John Drinkwater (playwright)

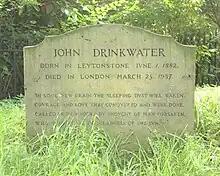
John Drinkwater's grave at Piddington, Oxfordshire.

John Drinkwater died in London in 1937 at the age of 54. He is buried at Piddington, Oxfordshire, where he had spent summer holidays as a child.